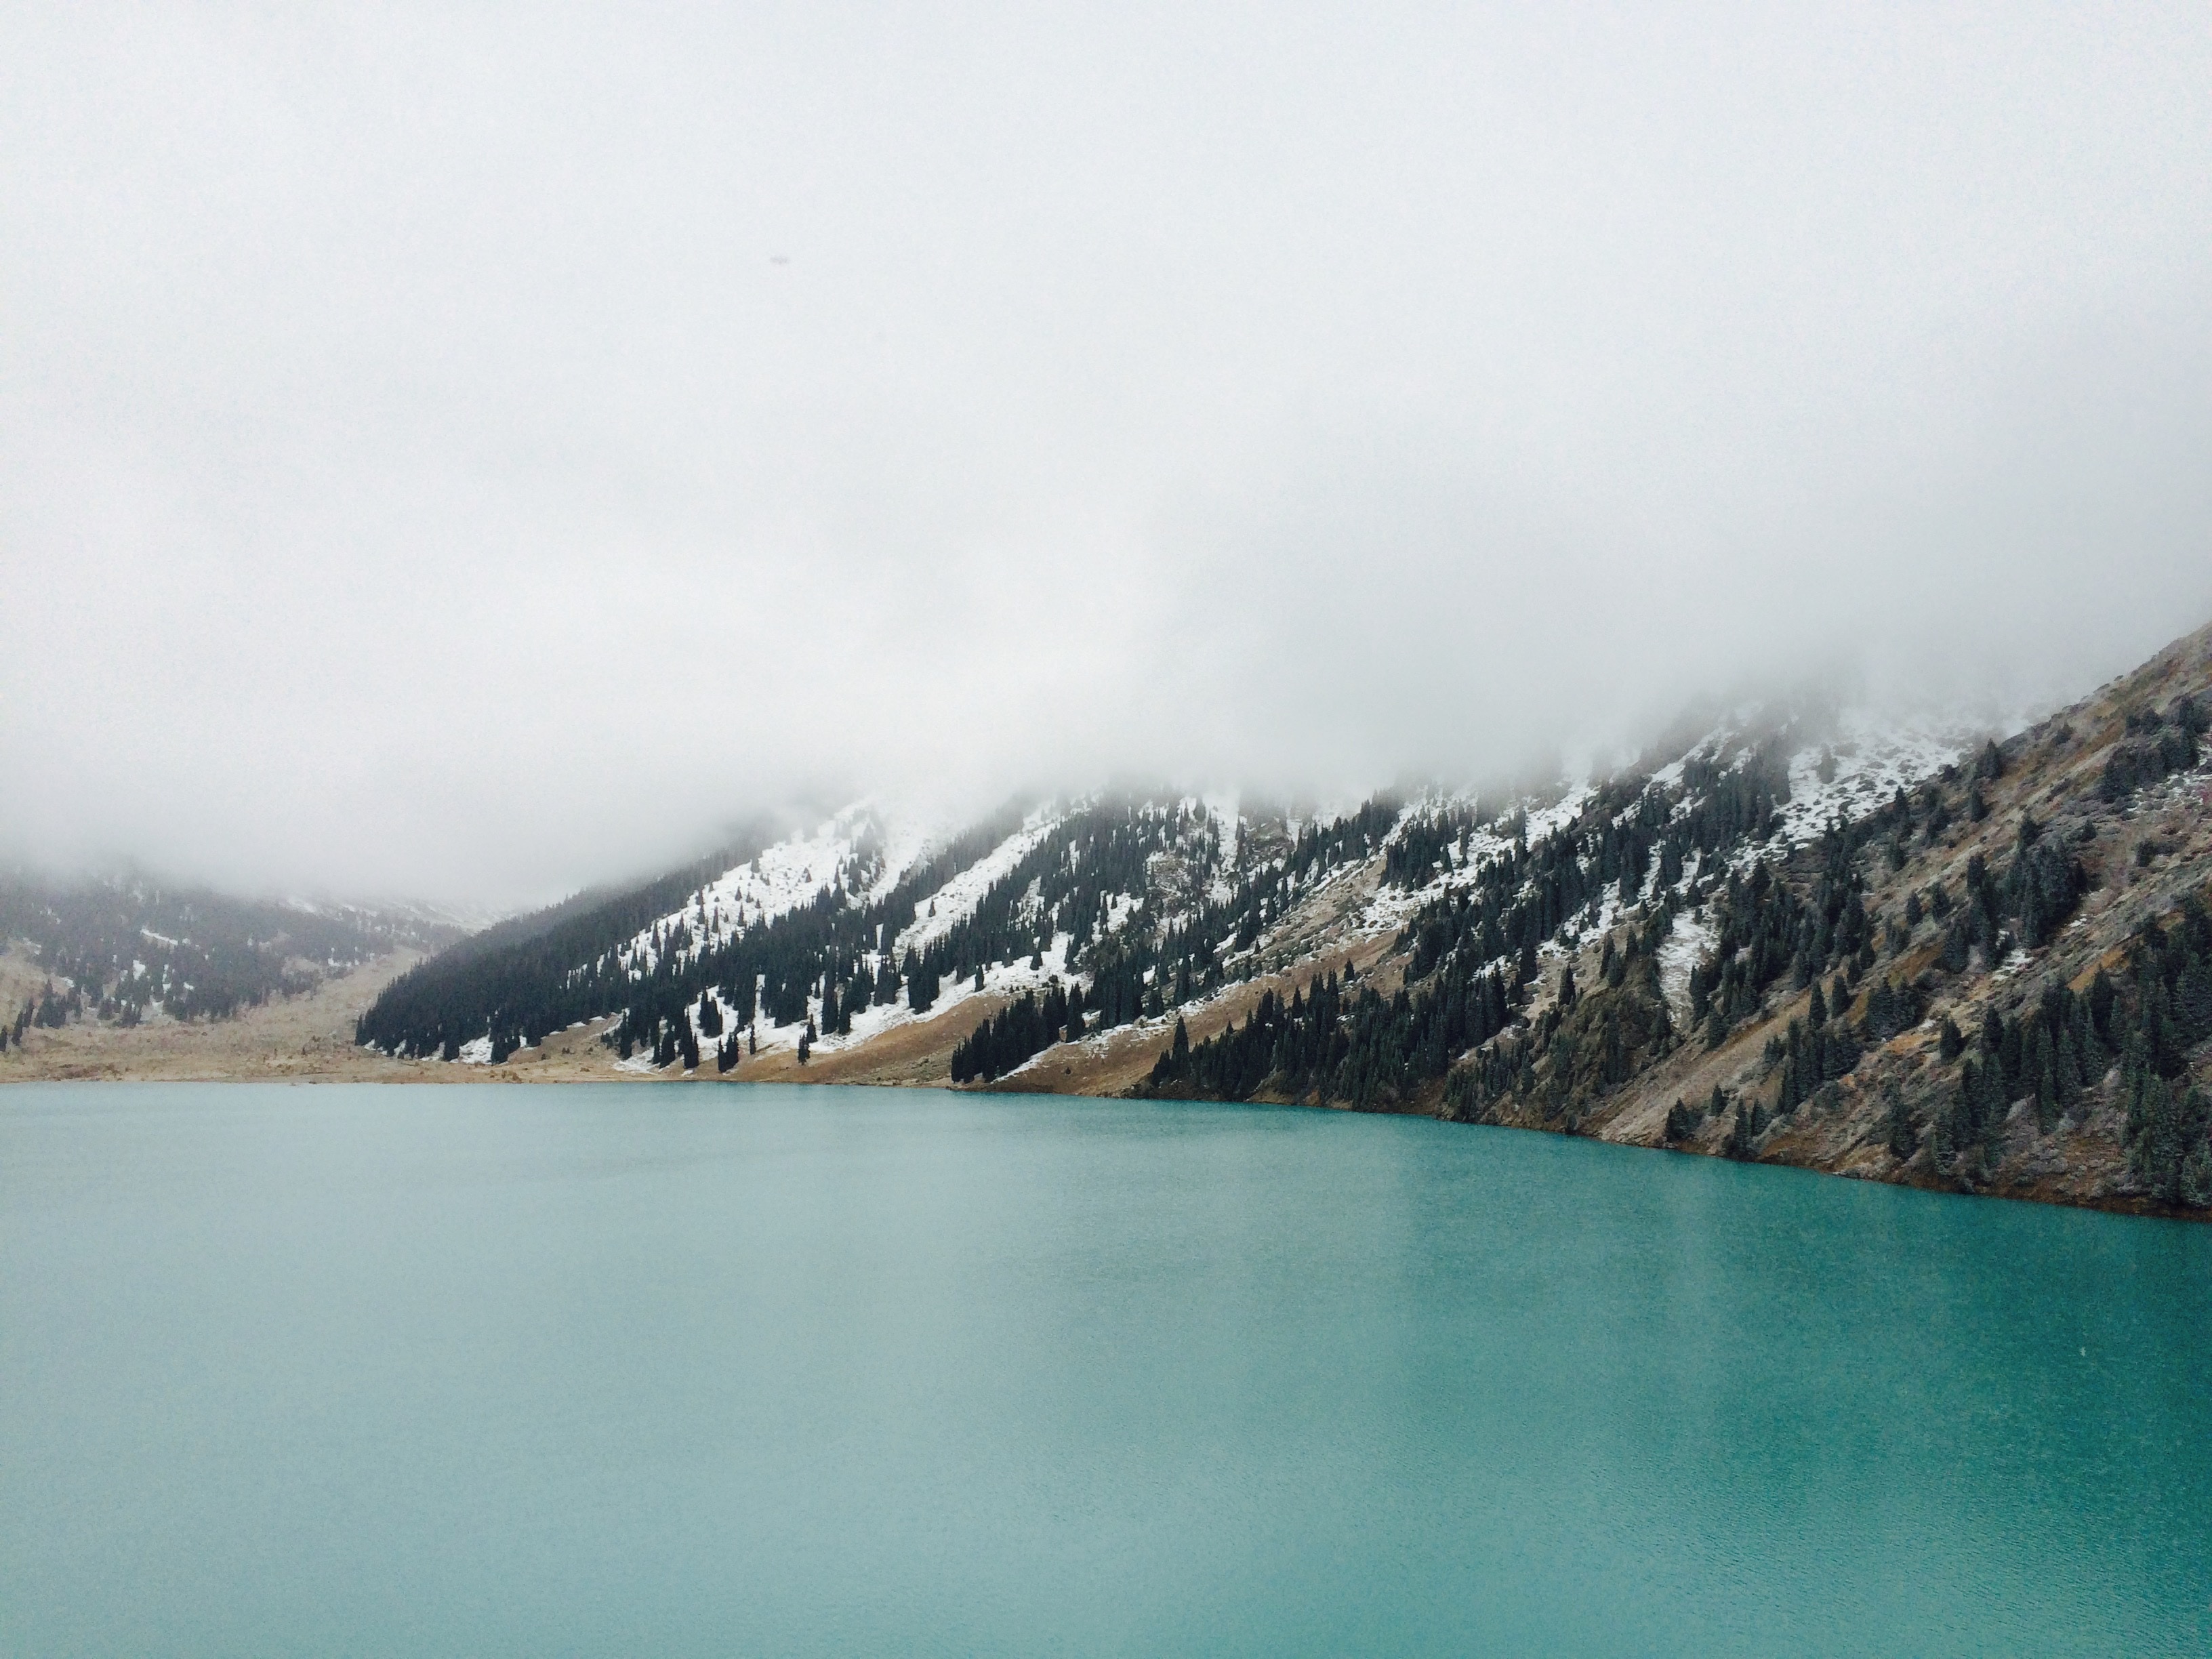
sea, water, mountain, snow, fog, mist, lake, mountain range, weather, bay, fjord, reservoir, lakeside, body of water, trees, loch, atmospheric phenomenon, mountainous landforms, glacial landform